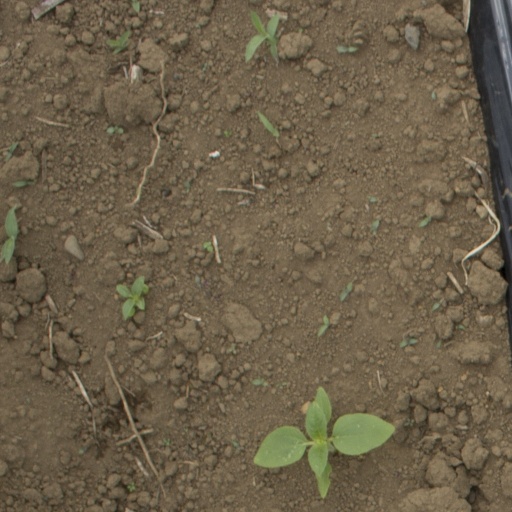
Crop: Jerusalem artichoke